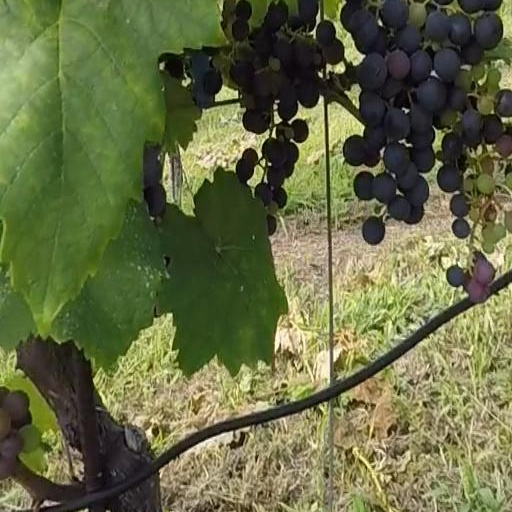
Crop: grape